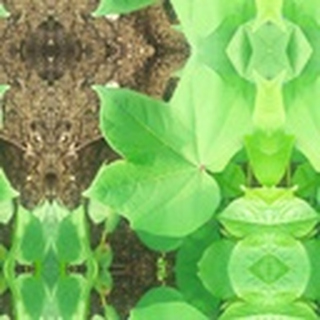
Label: healthy_cotton